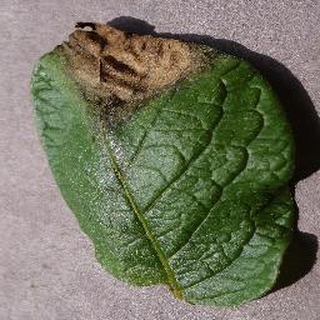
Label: potato_late_blight